St Michael's Church, Sutton Bonington

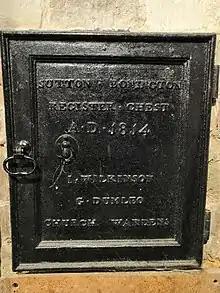
1814 Sutton Bonington parish register safe

Regular services continue to be held in both churches. The current priest in charge (for both churches in Sutton Bonington) is Glenn Martin, who is also the priest in charge of the neighbouring parish of Normanton on Soar (with its Grade I Church of St. James).